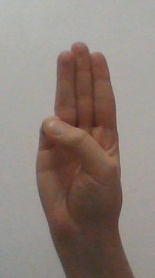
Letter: thaa